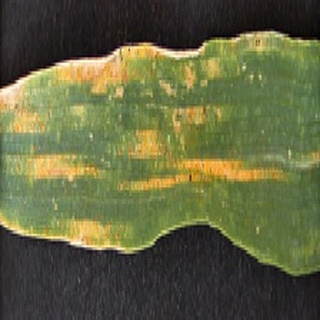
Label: wheat_yellow_rust